Jason Heyward

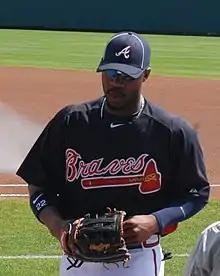
Heyward entering the dugout before a spring training game in 2011

In an effort to improve his performance, Heyward took extra steps in his preseason preparation. He streamlined his swing to mitigate bad habits incorporated after the shoulder injury. He modified his diet to include more fruits, chicken, and fish. Further, he participated in physical therapy to strengthen the shoulder and worked for a leaner weight, dropping from to . He started the 2012 season slowly. However, his bases-loaded double on May 13 off Lance Lynn drove in the game-winning run as the Braves triumphed over the Cardinals, 7–4.